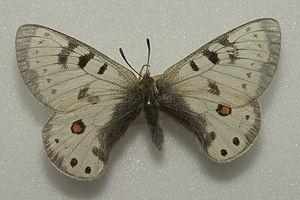
Parnassius est un genre de lépidoptères appartenant à la famille des Papilionidae et à la sous-famille des Parnassiinae. Ses espèces sont appelées les Apollons, en référence au dieu grec éponyme. Elles sont originaires des régions circumpolaires et surtout montagneuses de l'hémisphère nord. Elles sont assez variables en forme et en coloration. Elles montrent une adaptation à la vie en altitude appelée mélanisme d'altitude avec des colorations plus foncées du corps et de la base des ailes qui permettent un réchauffement rapide de l'animal au soleil.